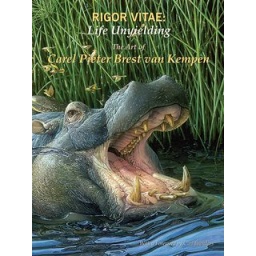
This is a book of lucious, hyperrealistic paintings by Carel Pieter Brest van Kempen.